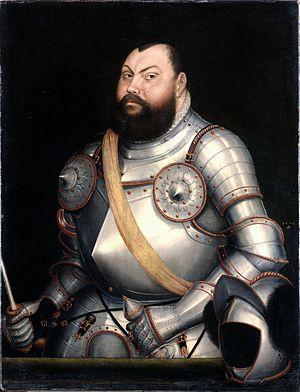
La guerre de Smalkalde fait référence au conflit opposant les forces de l'empereur du Saint Empire romain germanique, Charles Quint, commandées par le duc d’Albe et le duc de Saxe à celles de la ligue luthérienne de Smalkalde. Elle se déroule exclusivement sur les terres du Saint Empire.